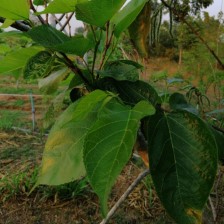
Variety: TaiwanMeacho